John D. Robinson (disability advocate)

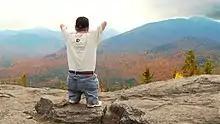
John Robinson on mountain

John D. Robinson is a congenital quadruple amputee, author, entrepreneur and disability advocate from New York.